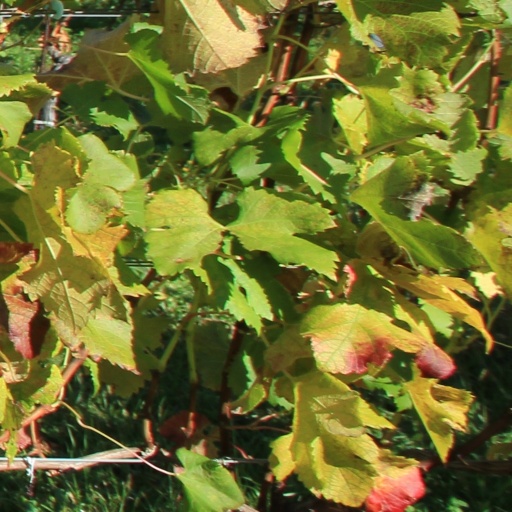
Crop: grape